2024 Japan Series

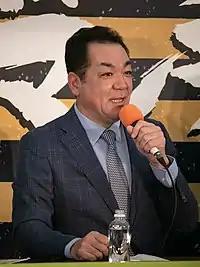
Former NPB player Hiromi Makihara was a commentator for three of the seven games.

Wheelchair tennis player Yui Kamiji threw out the ceremonial first pitch. Game 2 featured starting pitchers Liván Moinelo for SoftBank and Shinichi Ohnuki for the DeNA. Austin, one of the BayStars' most important offensive players, did not play after being hit in the left foot by a ball in Game 1. In the top of the first inning, all three outs were swinging strikeouts by Ohnuki, however he gave up three hits, including a two-run home run by Hotaka Yamakawa to give the Hawks an early 2–0 lead. Ohnuki was replaced in the third inning after Makihara singled to drive in two more runs. Takuya Kai added one more run to their lead via a sacrifice fly before the end of the inning to extend their lead to 5–0. Ukyo Shuto then reached second on a double and scored on a Yamakawa RBI single the next inning to make it 6–0. After that, BayStars pitchers prevented all of the remaining 16 Hawks batters from reaching base.